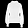
Label: Pullover